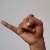
The image shows a hand gesture representing the letter 'J' in Indian Sign Language.